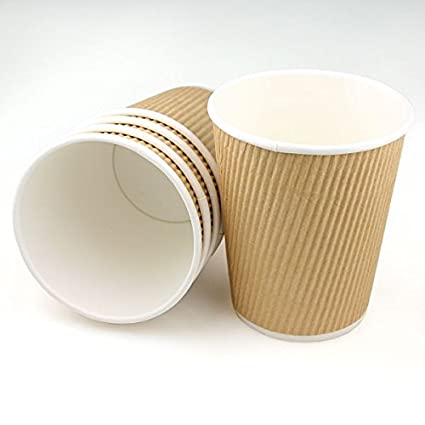
Label: paper